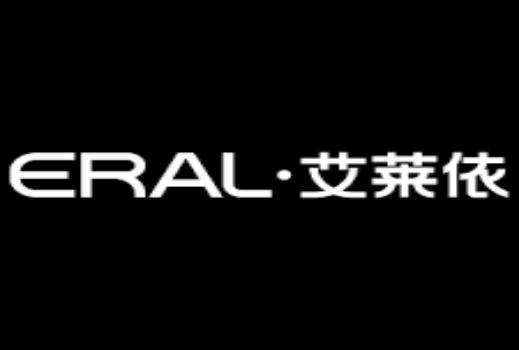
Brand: ERAL
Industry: Clothes